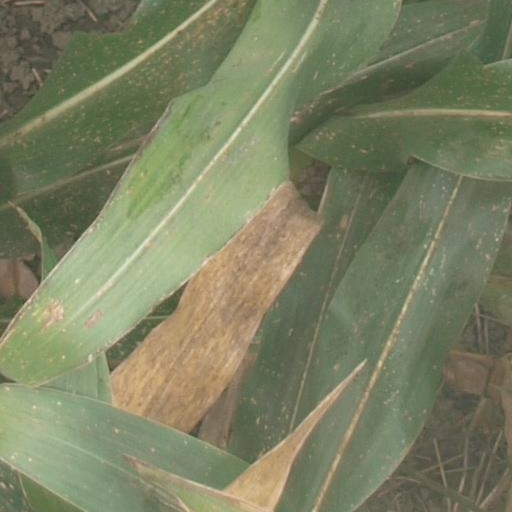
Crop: maize; corn